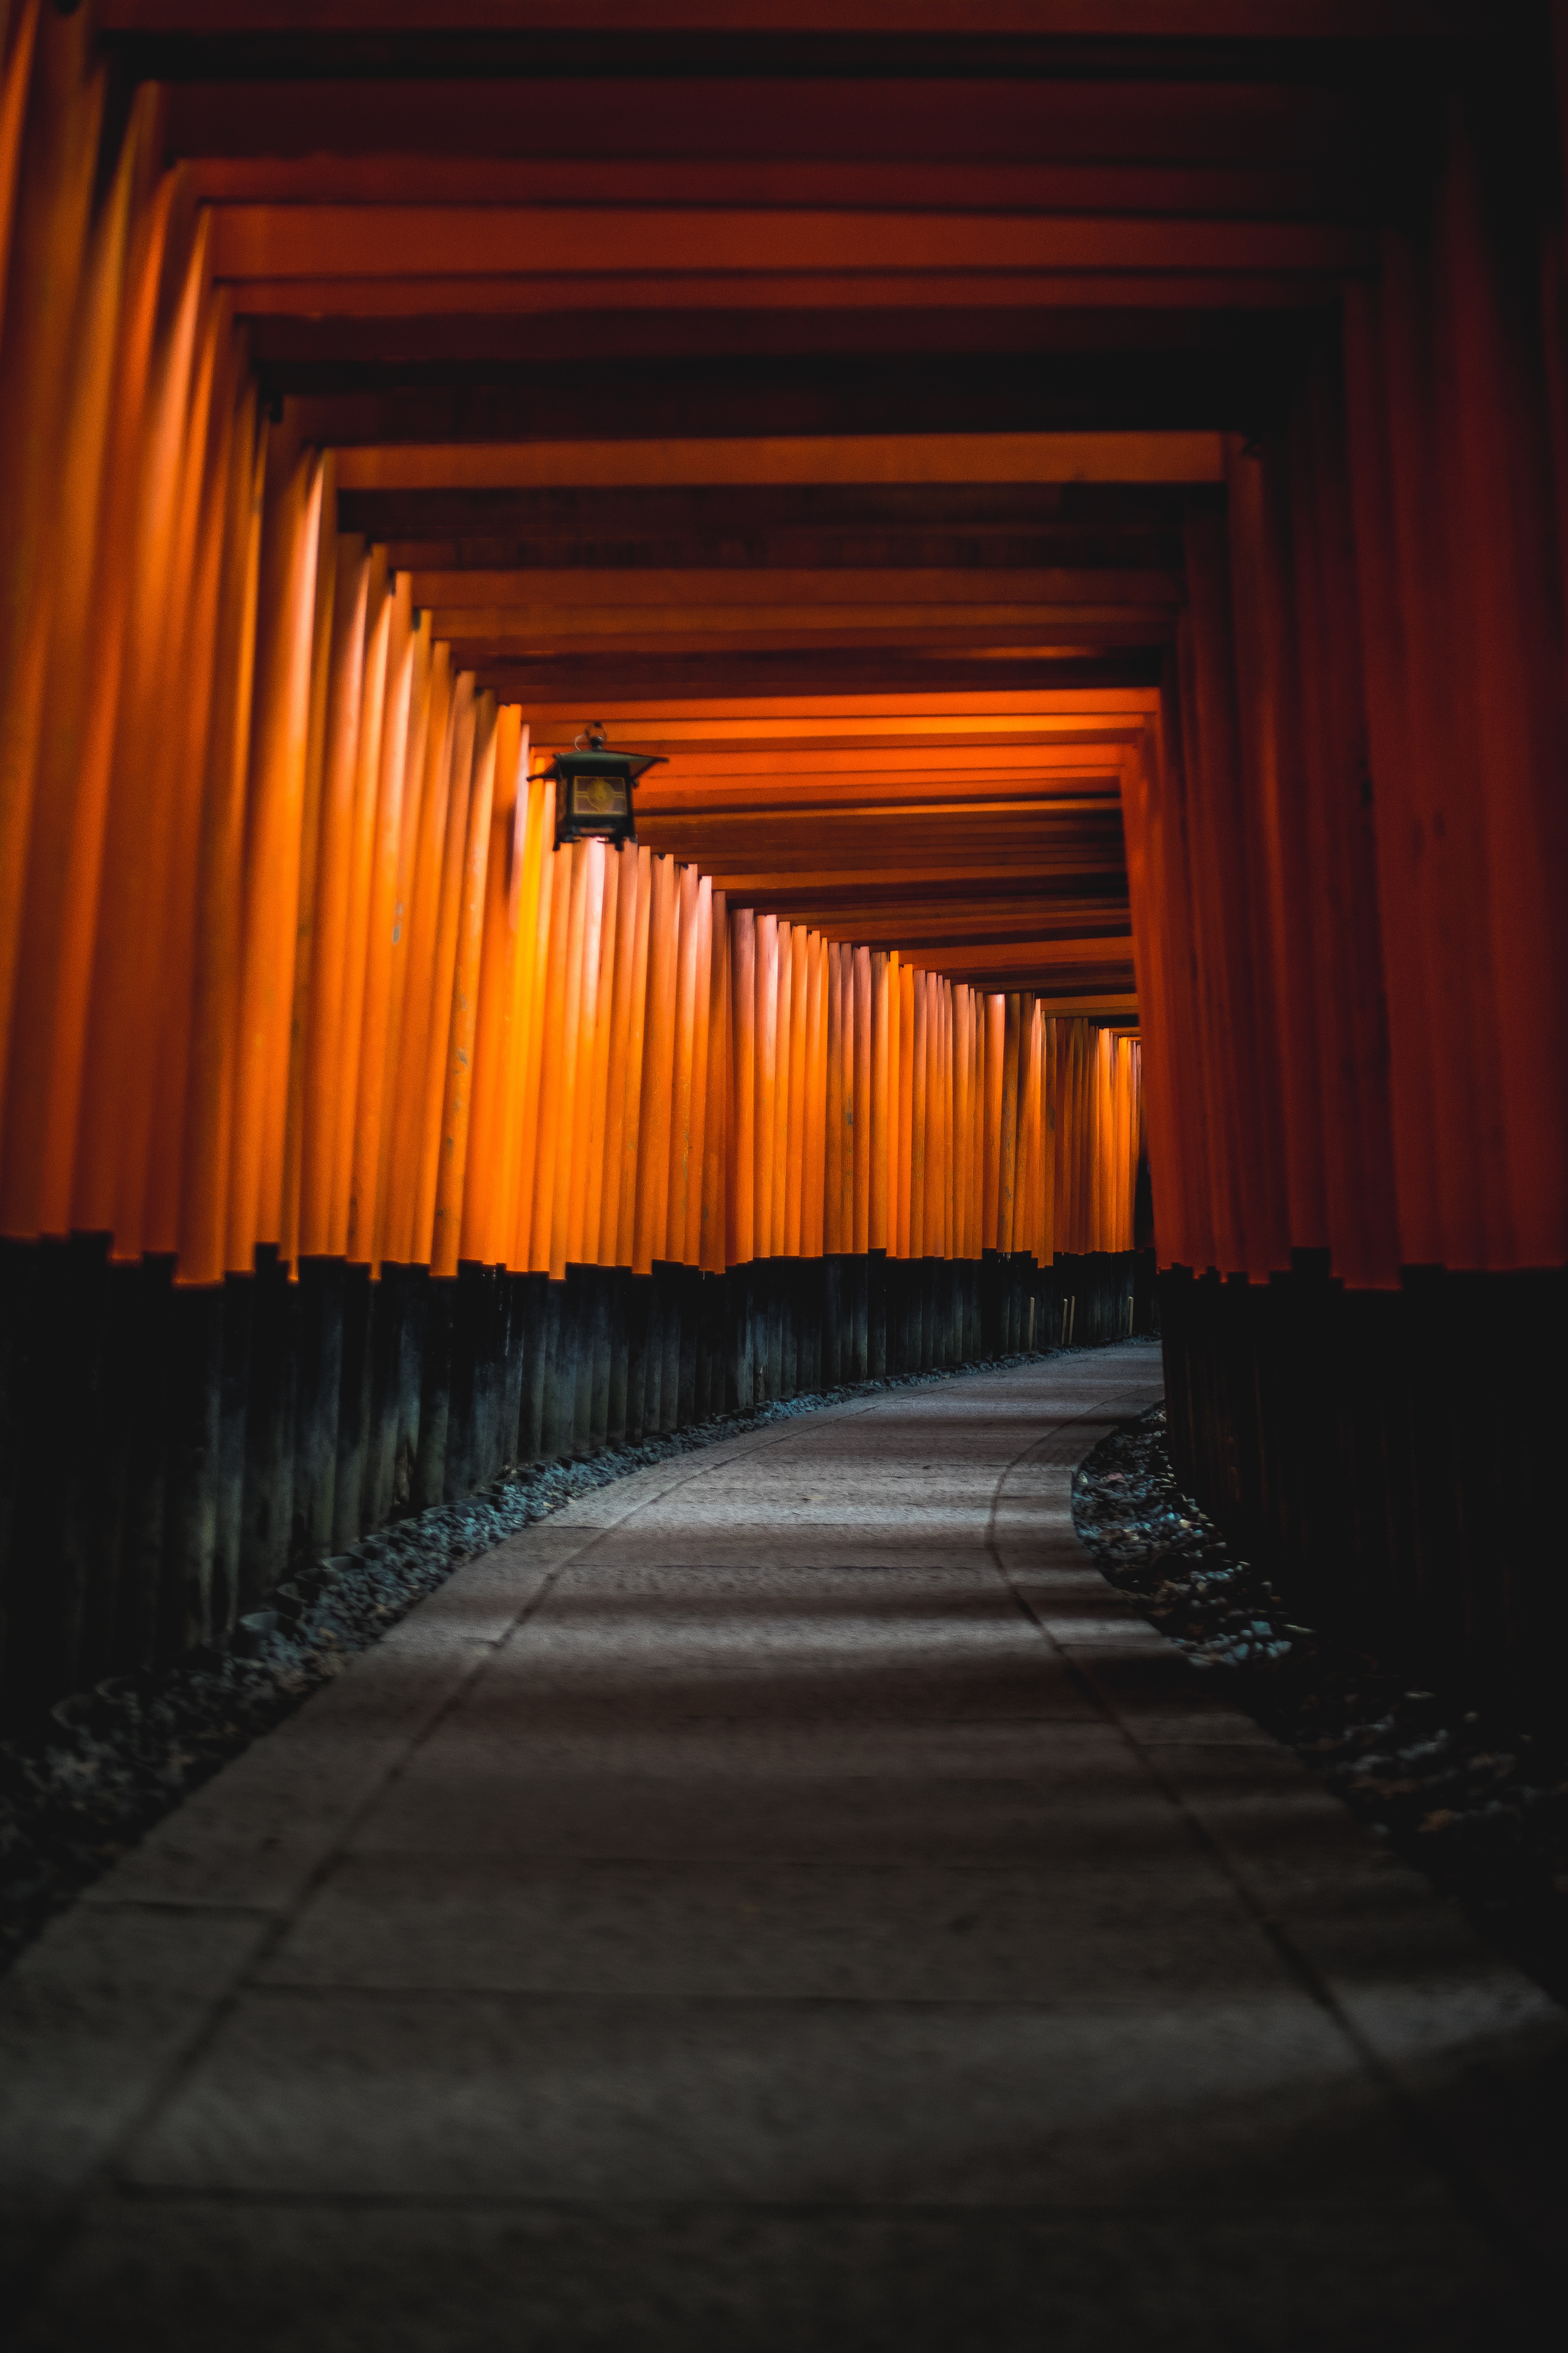
light, architecture, wood, night, sunlight, evening, line, reflection, color, darkness, japan, lighting, symmetry, kyoto, tourist attraction, shinto, shape